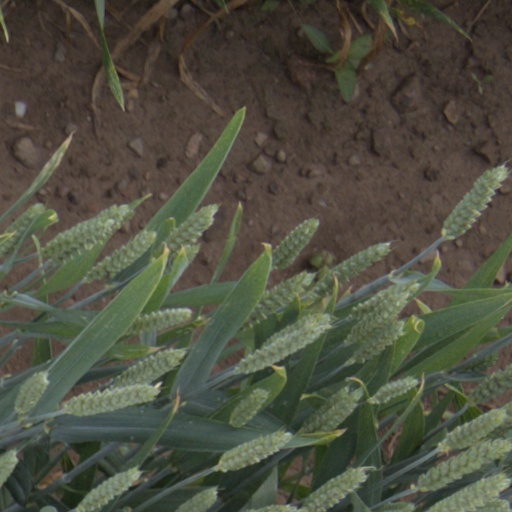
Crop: wheat